Malabon Zoo

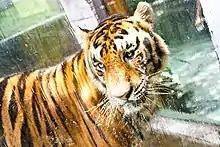
A tiger in Malabon Zoo

Malabon Zoo has animals named after public figures including former and current politicians, actors, actresses and other public figures. Its animals include Bengal tigers, lions, bears, deer, orangutans, and snakes.